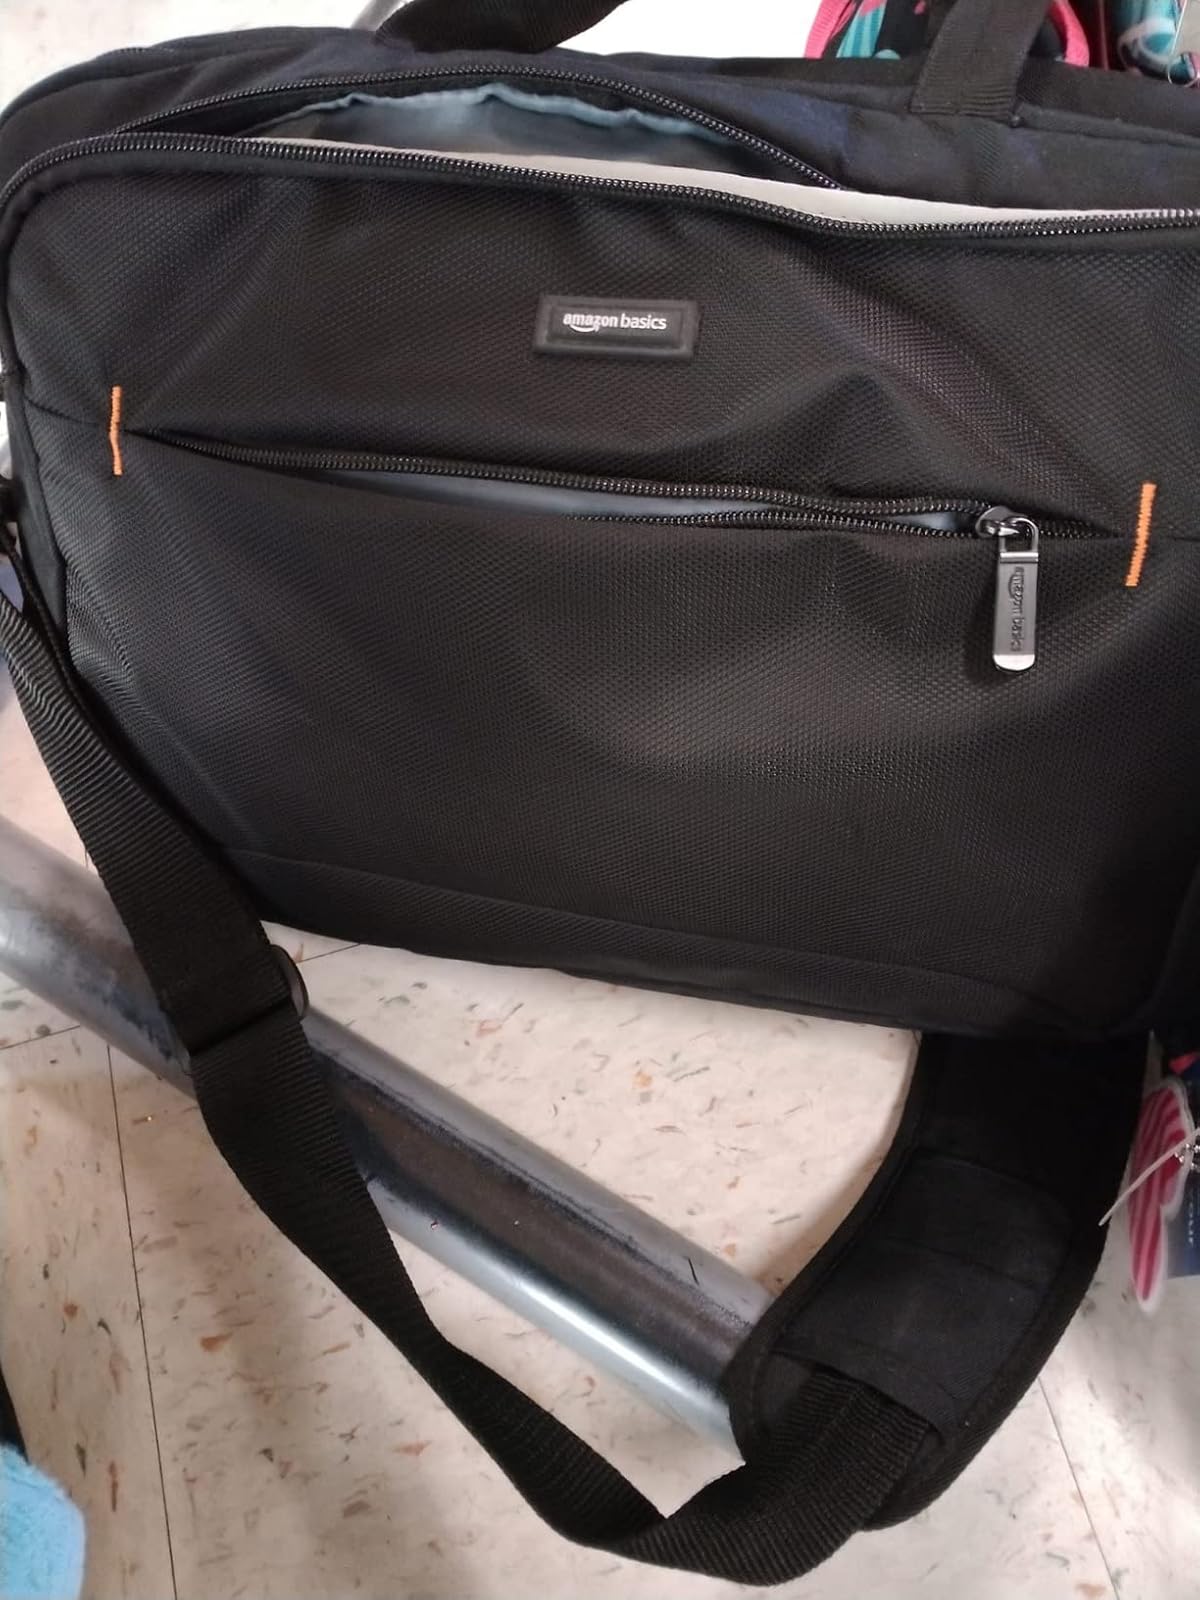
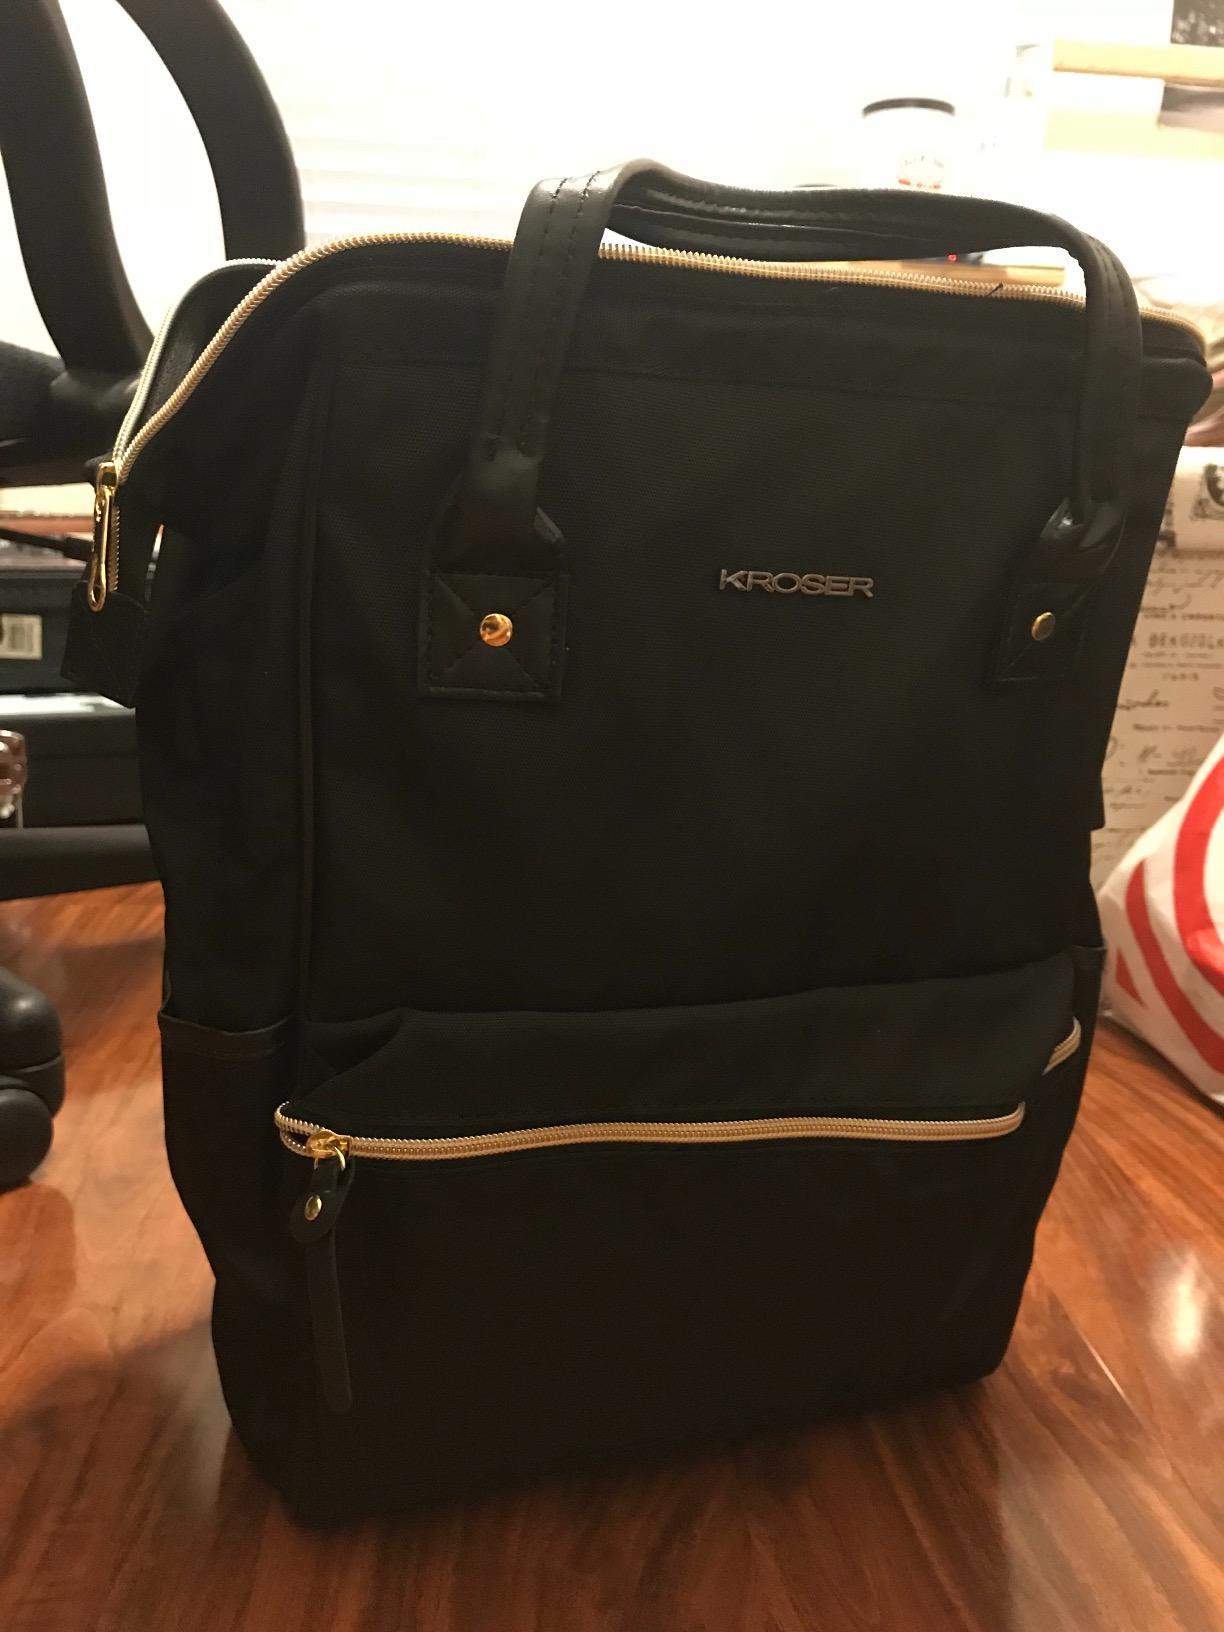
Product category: bag
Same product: no